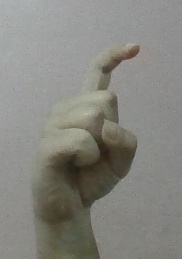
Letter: ra